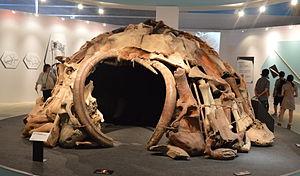
Le Mammouth laineux est une espèce éteinte de la famille des éléphantidés qui a vécu durant le Pléistocène et, pour ses derniers représentants, au cours de l'Holocène il y a seulement 4 000 ans. Le genre Mammuthus était apparu avec Mammuthus subplanifrons au début du Pliocène.